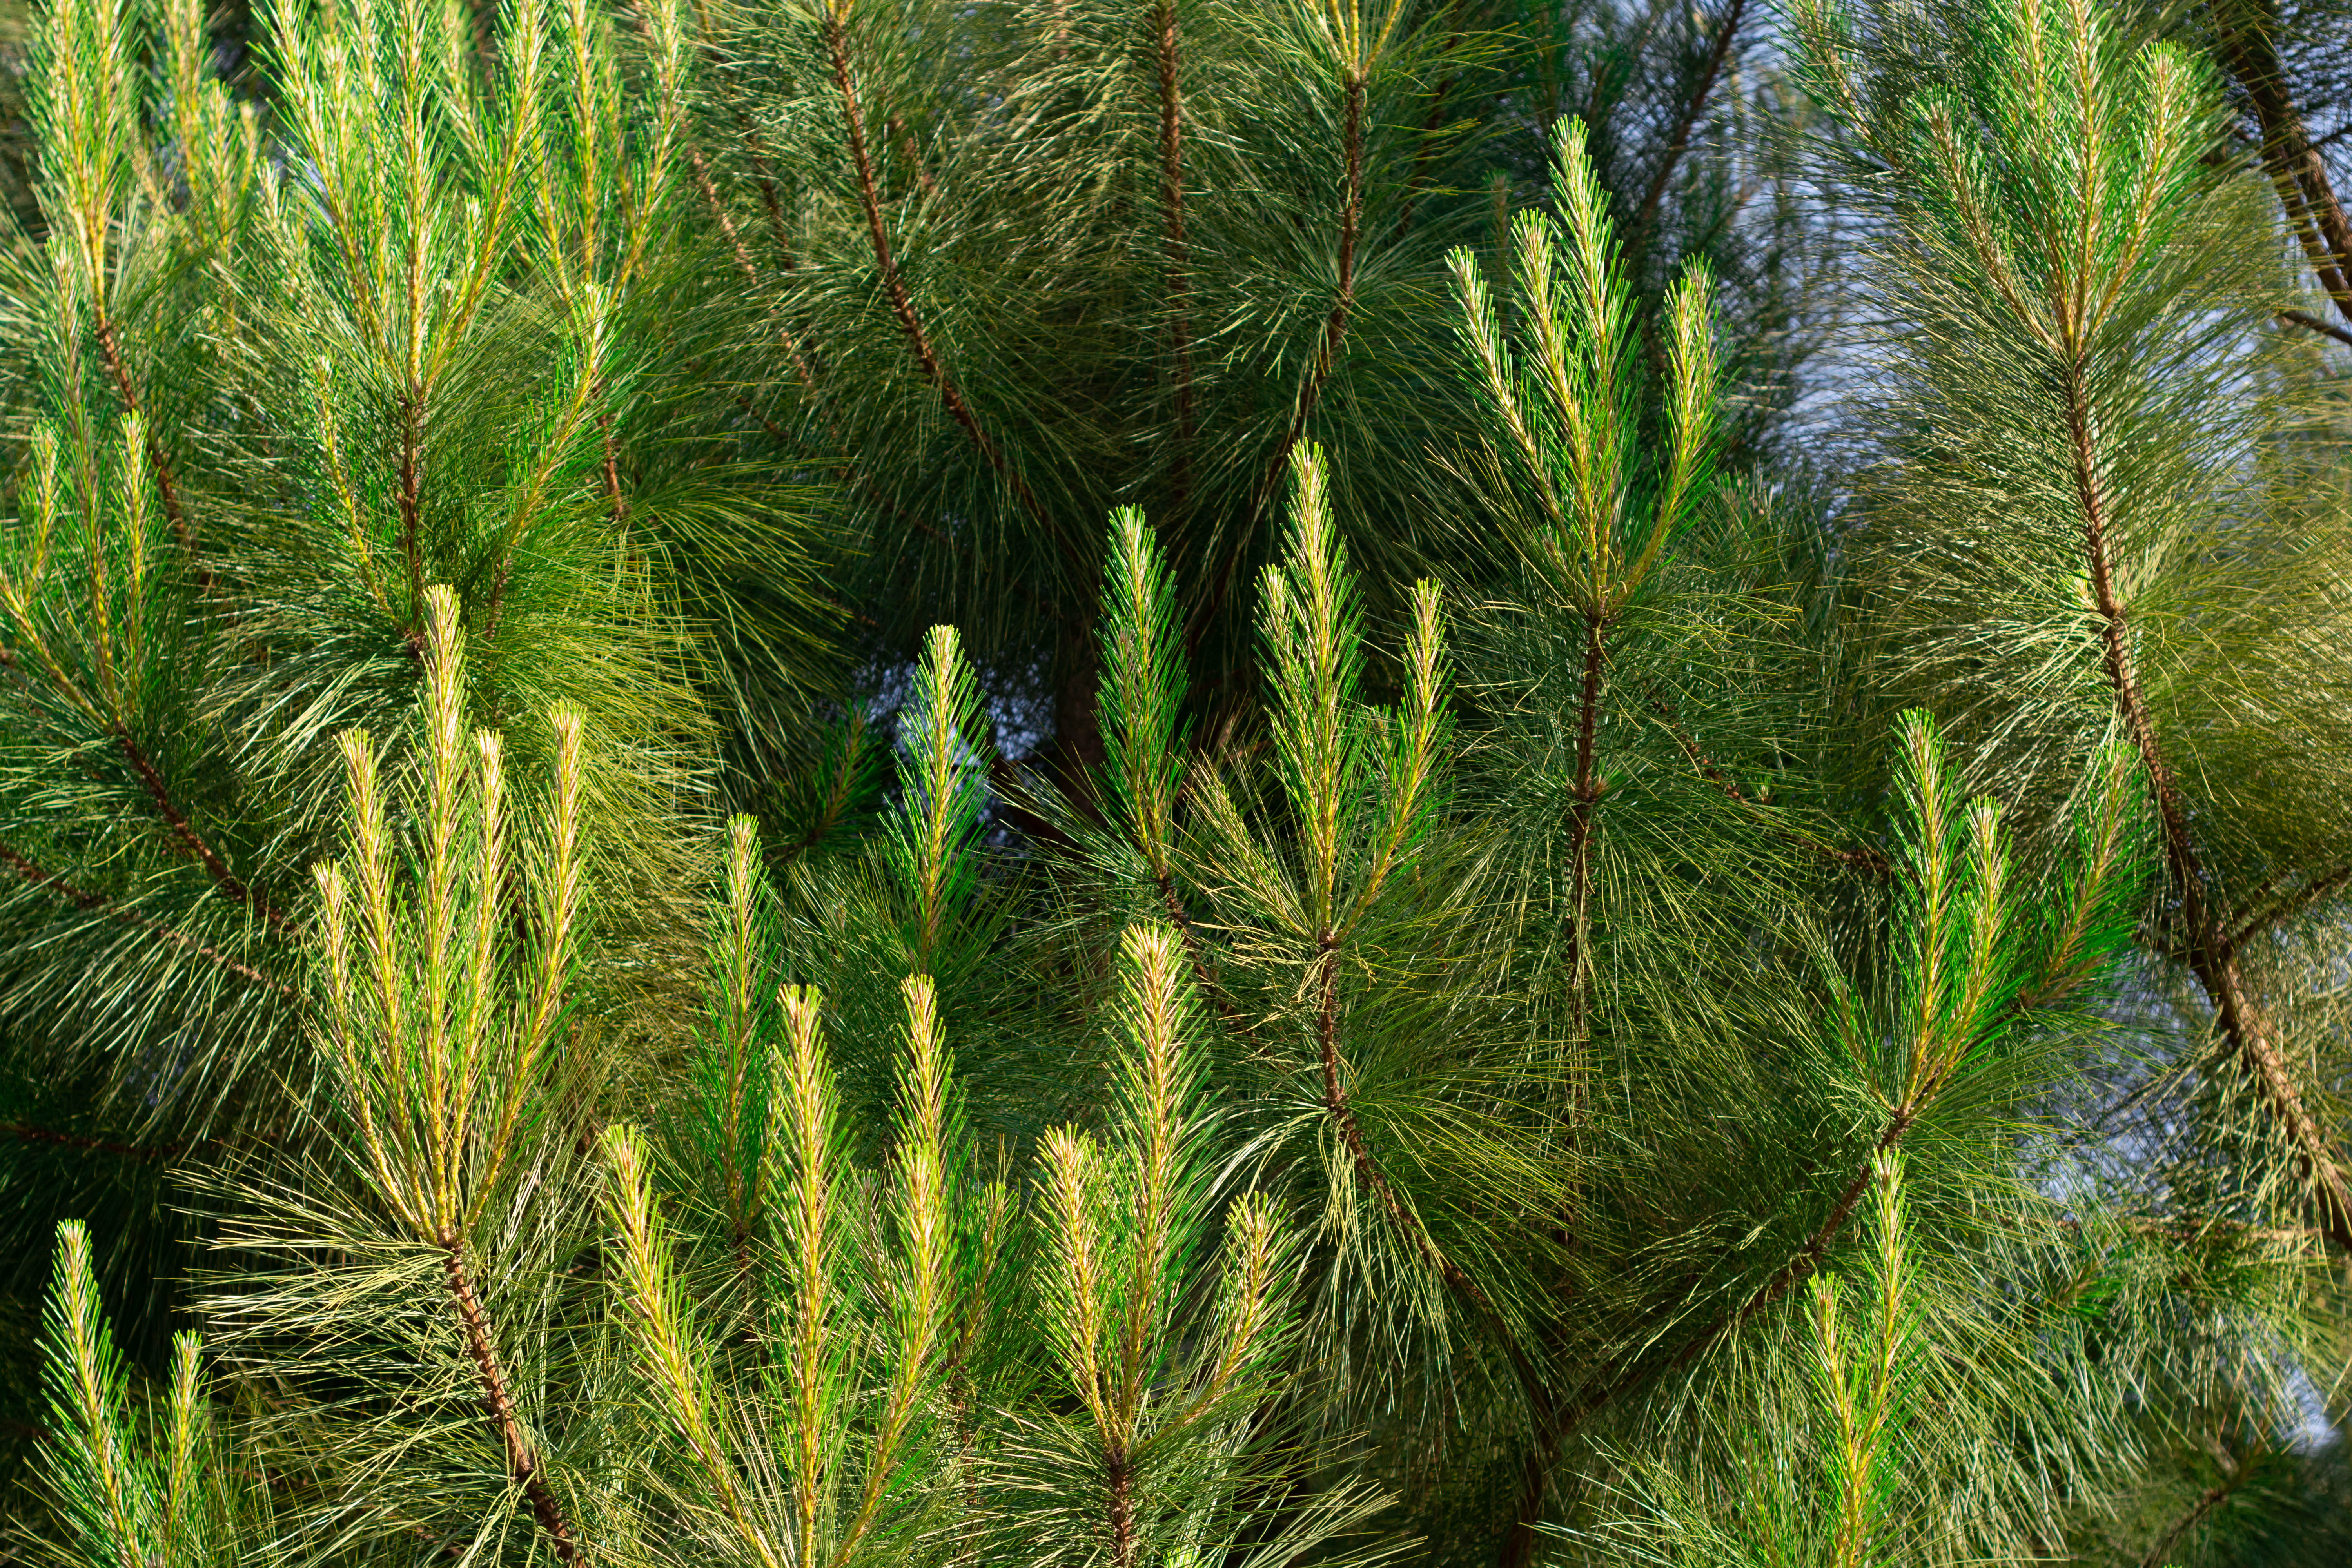
garden, botanic, botanical, vegetation, green, colorful, spring, vegetal, plant, decoration, bloom, blossoming, nature, flourish, floral, sun, sunny, sunlight, color, pattern, tree, terrestrial plant, white pine, evergreen, vascular plant, woody plant, botany, grass family, pine, branch, grass, pine family, red pine, conifer, clubmoss, fern, Georgia pine, ferns and horsetails, American larch, lodgepole pine